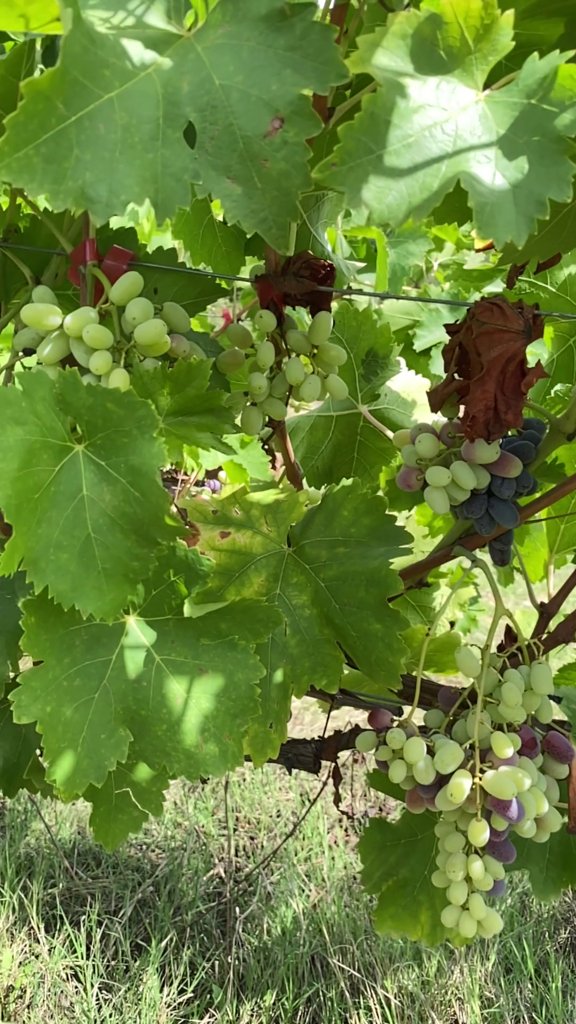
Berries visible: 155
Grape clusters: 4